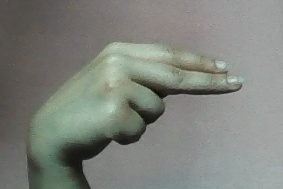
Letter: ain